Bruno Labbadia

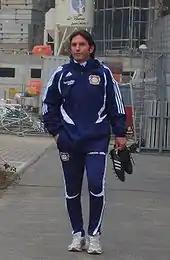
Labbadia with Leverkusen in 2009

Labbadia was hired by Bayer Leverkusen on 26 May 2008. His first match was a 3–2 win against Rot-Weiß Oberhausen in the German Cup. Bayer leverkusen finished the season in ninth place. After the season, Labaddia left Bayer Leverkusen and joined Hamburger SV. His final match was a 0–1 loss to Werder Bremen in the 2009 German Cup Final. Labbadia finished with a record of 19 wins, seven draws, and 14 losses.